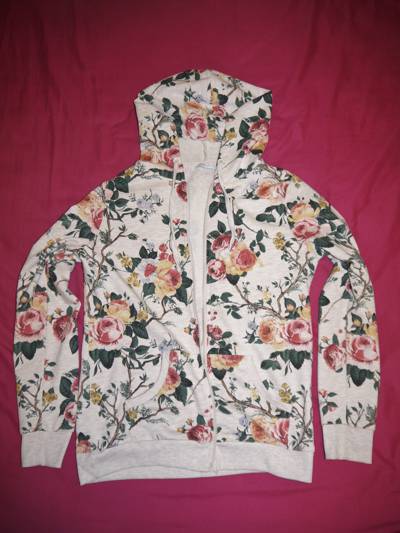
Waste category: clothes